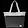
Label: Bag